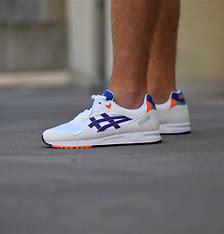
Brand: Asics
Model: Gel Saga